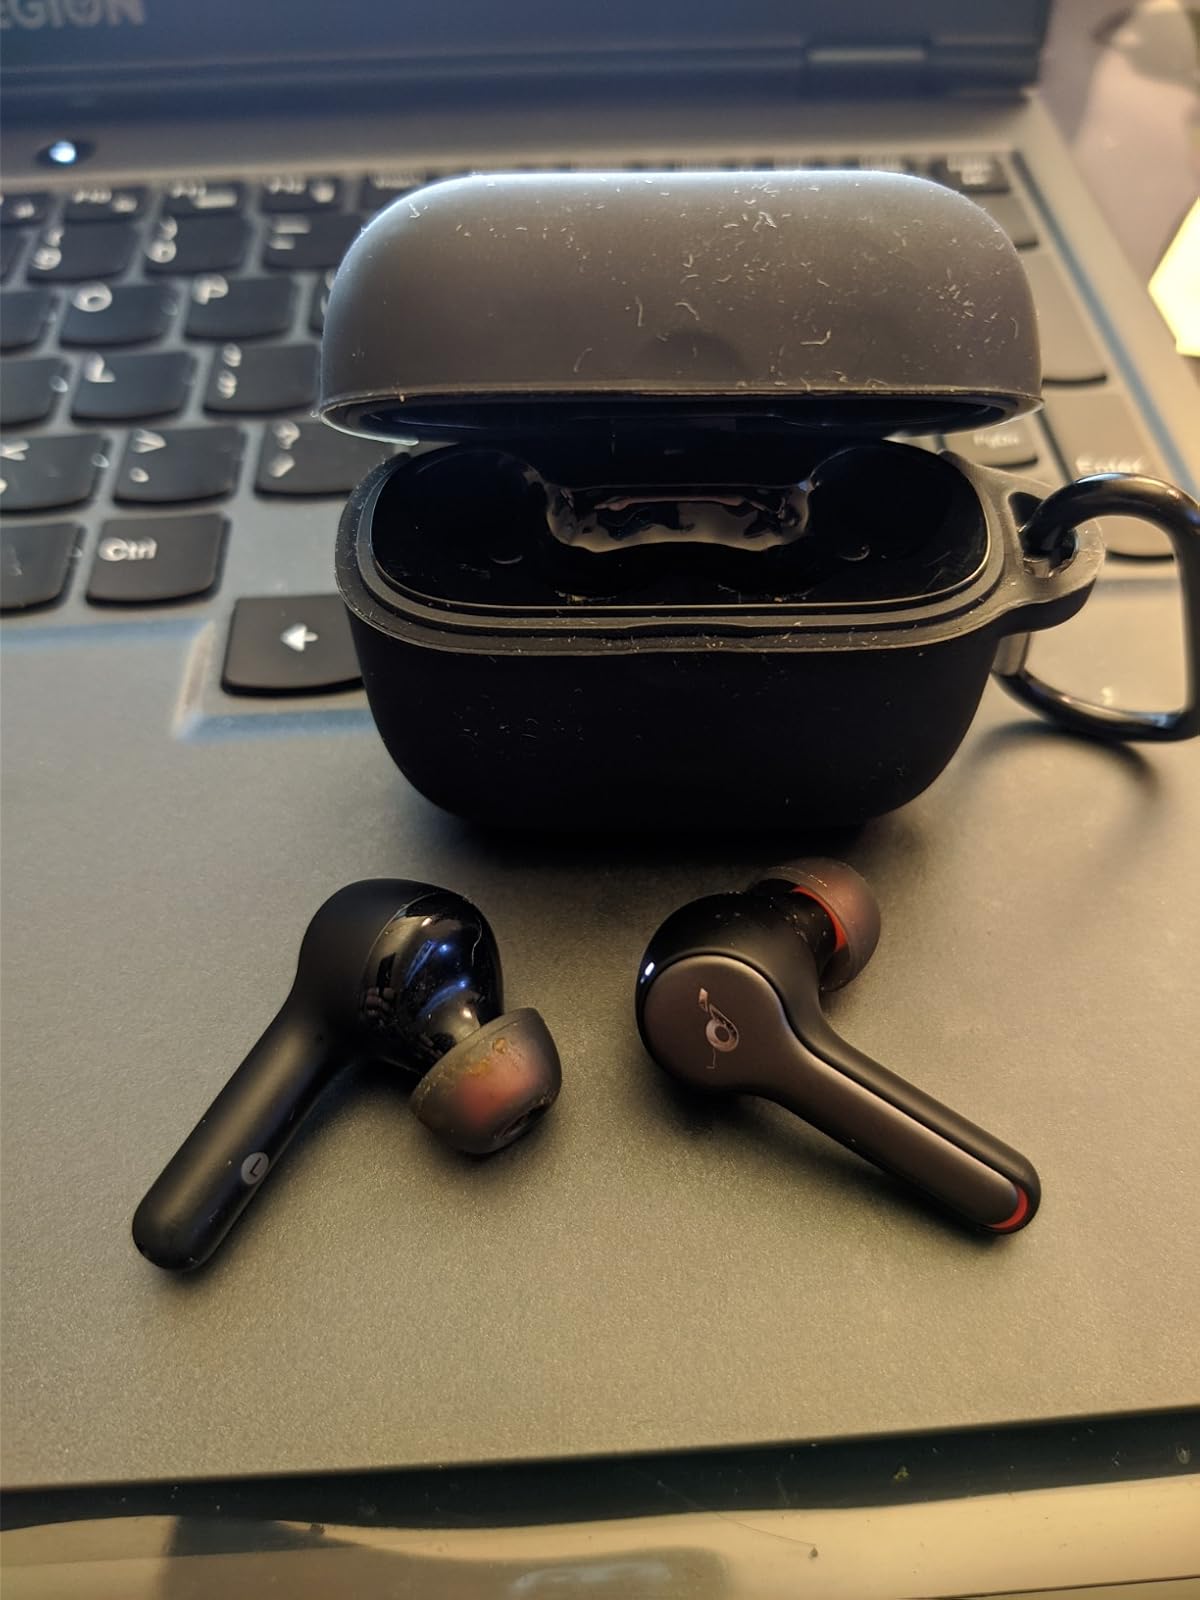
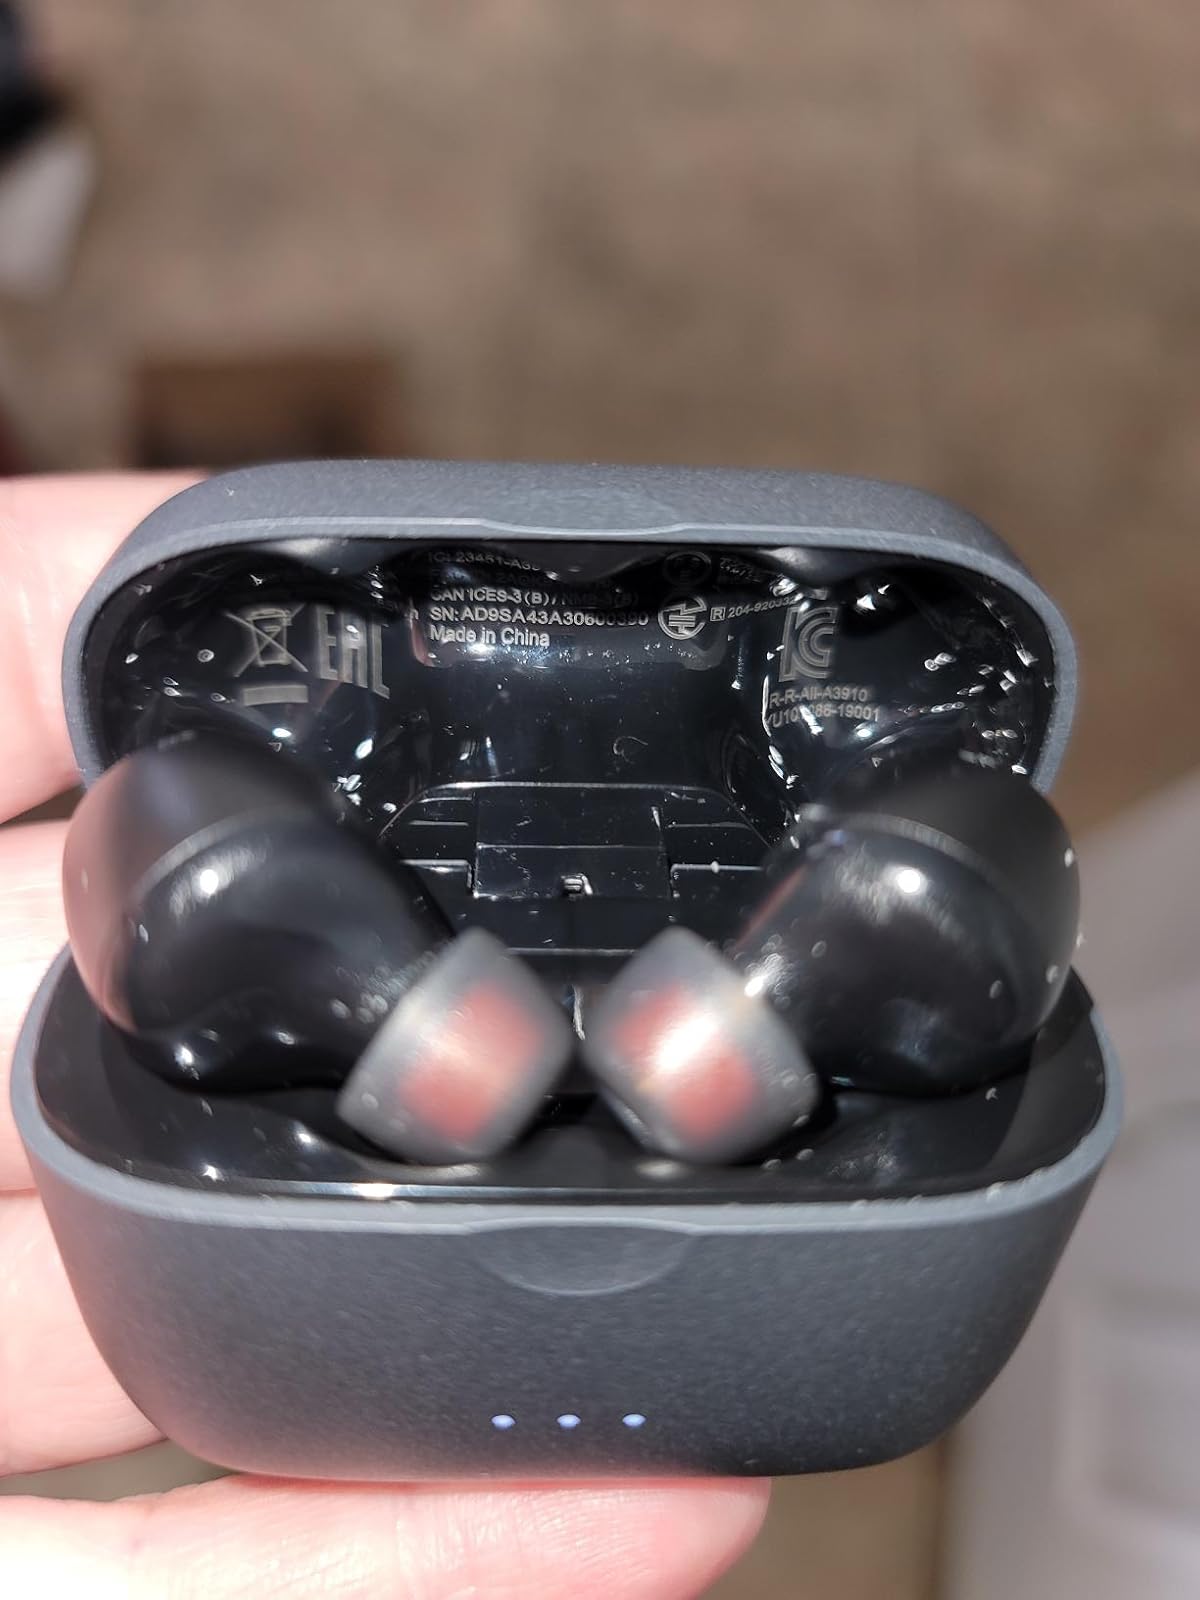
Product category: earbuds
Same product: yes